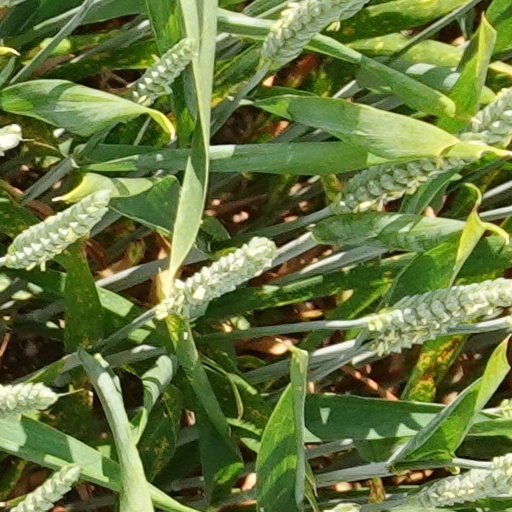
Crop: wheat